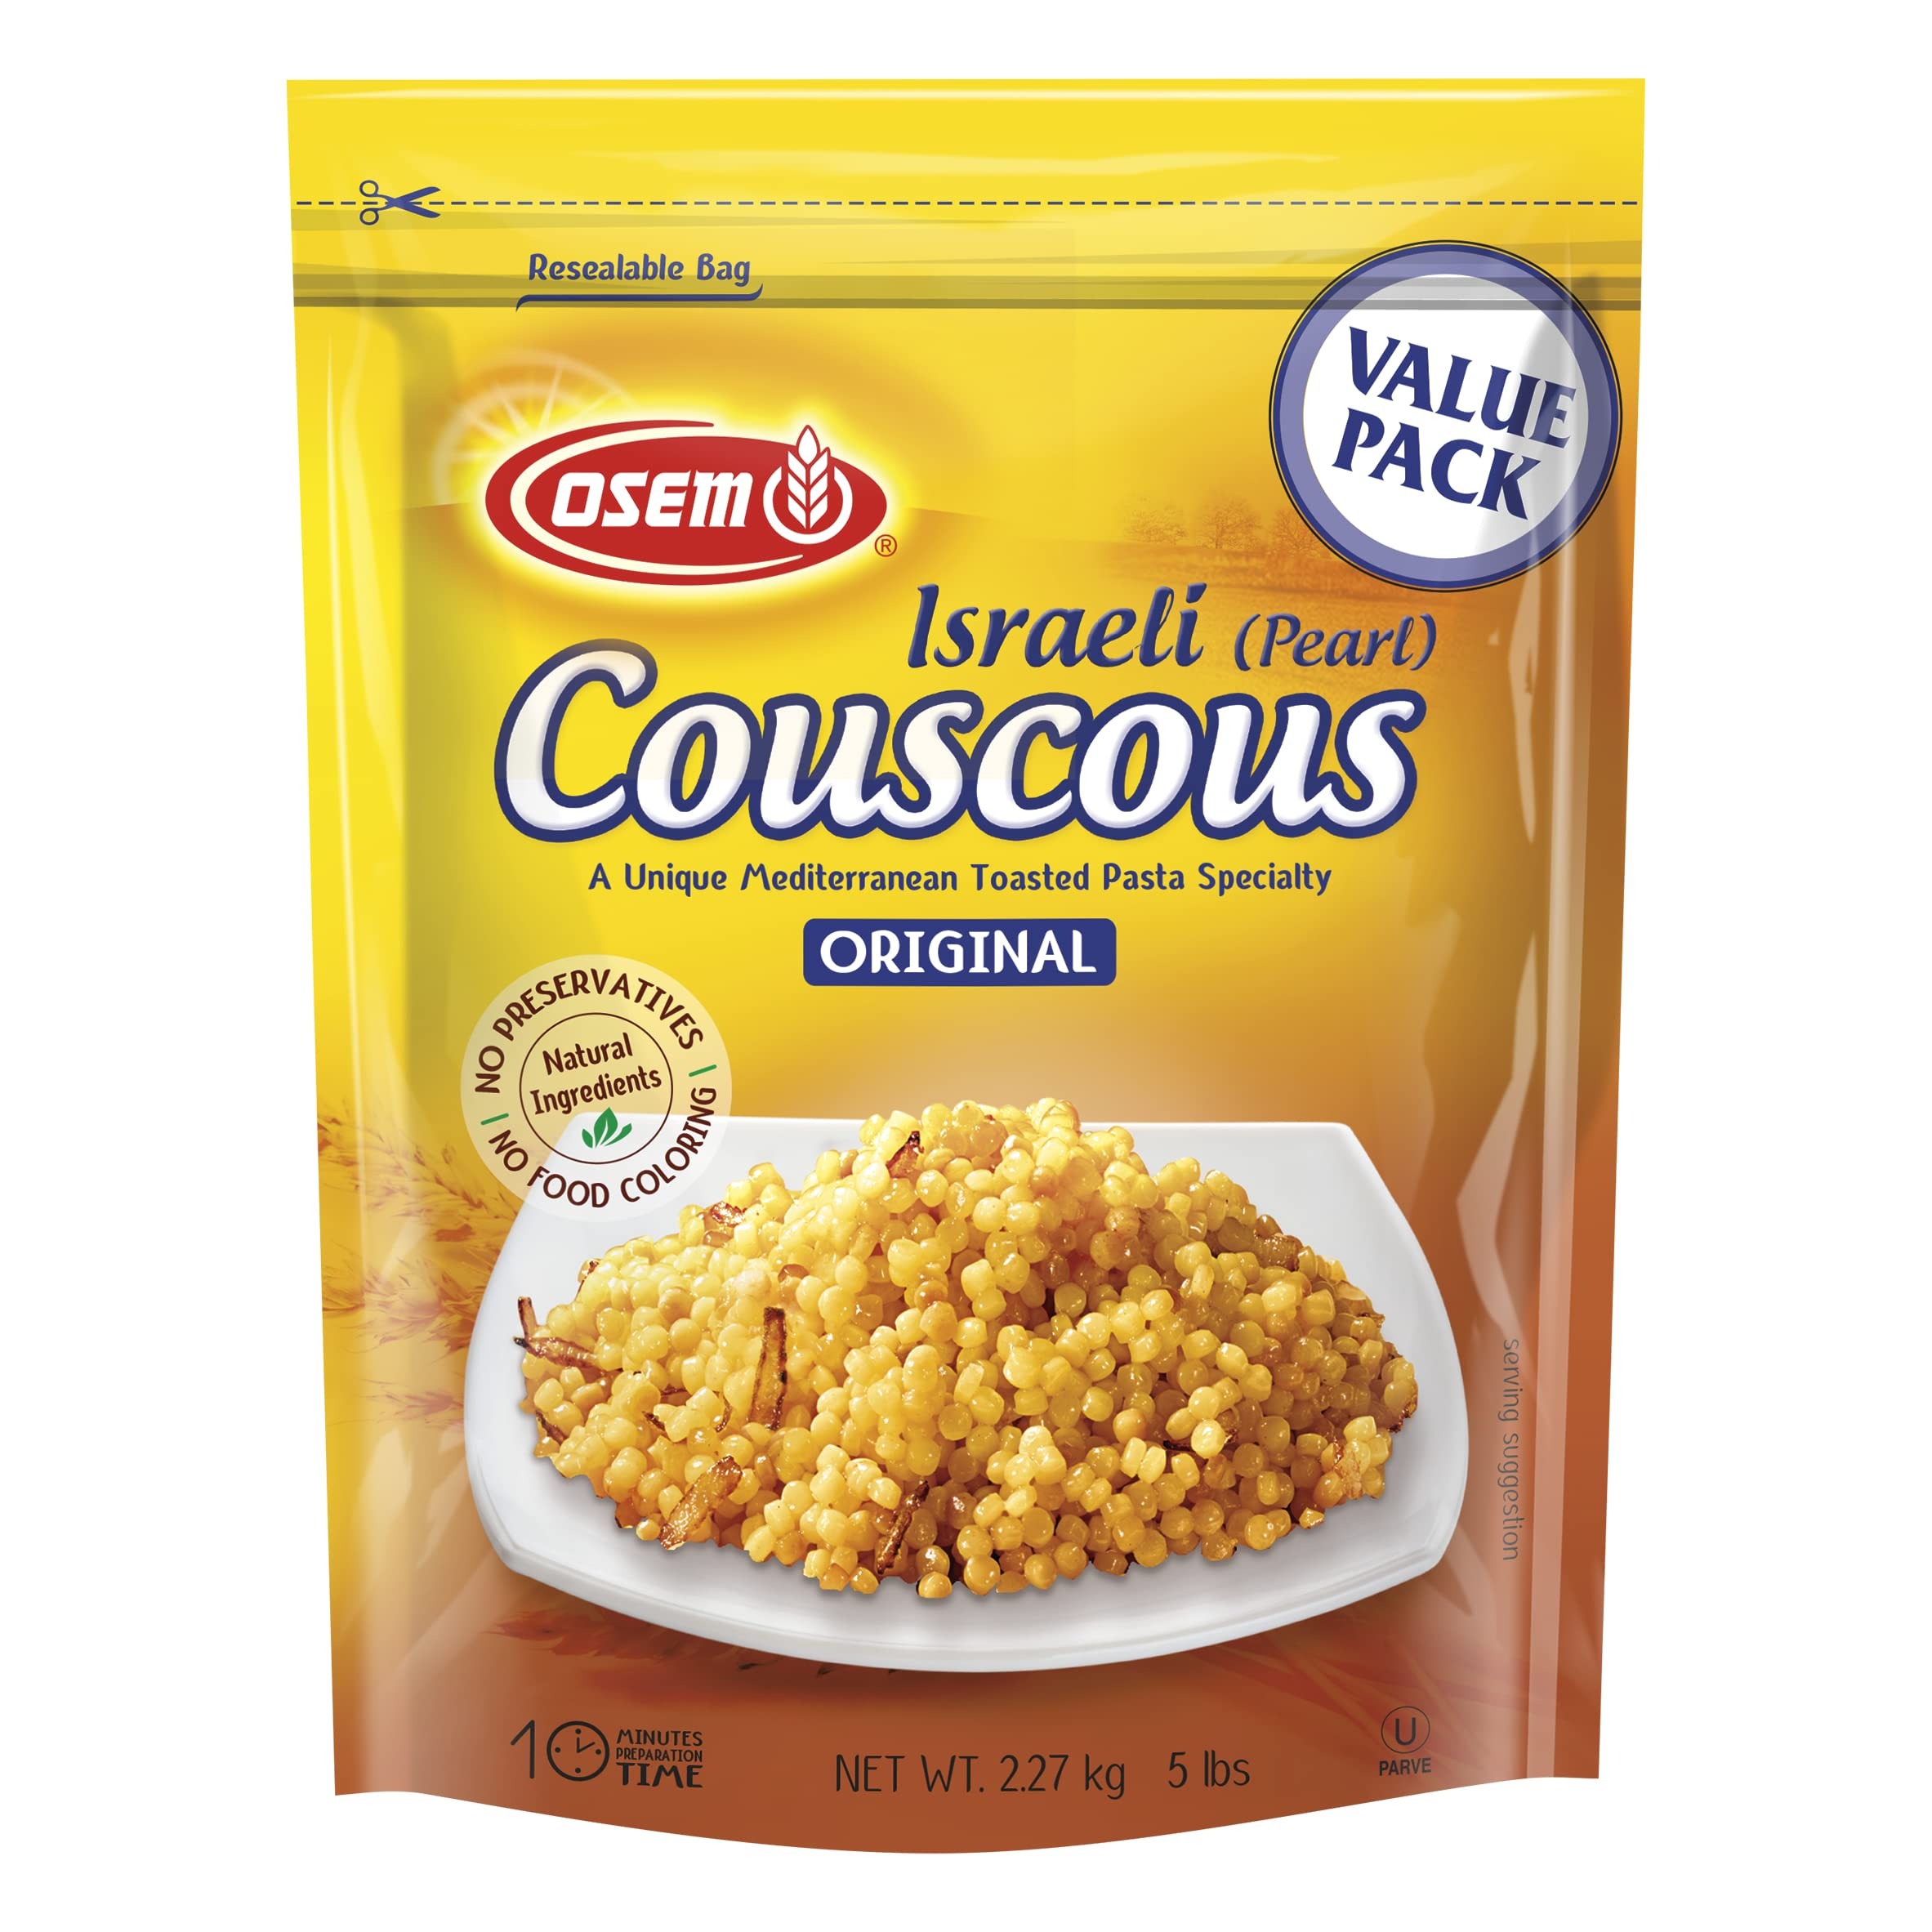
Item Name: The Original Israeli Couscous by Osem Pearl Couscous 5lb/80oz Resealable Bag
Bullet Point 1: Easy preparation! – Ready in just 10 minutes, just add water and cook
Bullet Point 2: World Cuisine! Spice, Sauce and Herb to make the Perfect side dish to any style of meat, poultry, or fish
Bullet Point 3: Serve Cold or Hot! Add cold Israeli couscous to your salads and cold dishes.
Bullet Point 4: 100% natural, cholesterol free, sodium free, saturated fat free
Bullet Point 5: Vegan, 100% natural, cholesterol free, sodium free, saturated fat free. Kosher OU Parve
Value: 80.0
Unit: oz

Price: 19.69